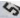
Number: 5